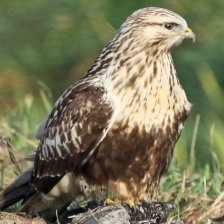
Species: ROUGH LEG BUZZARD
Scientific name: BUTEO LAGOPUS